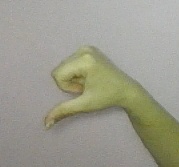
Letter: waw